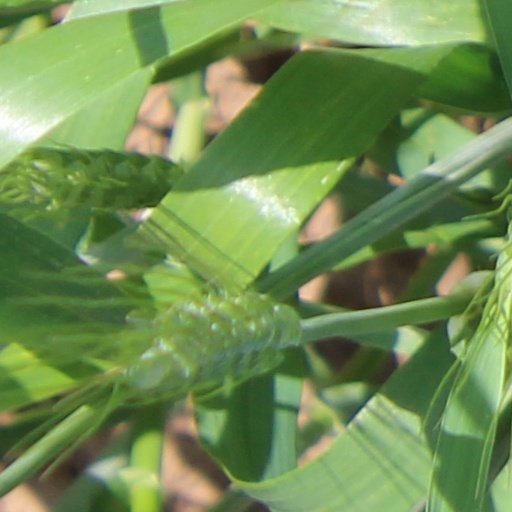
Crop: wheat